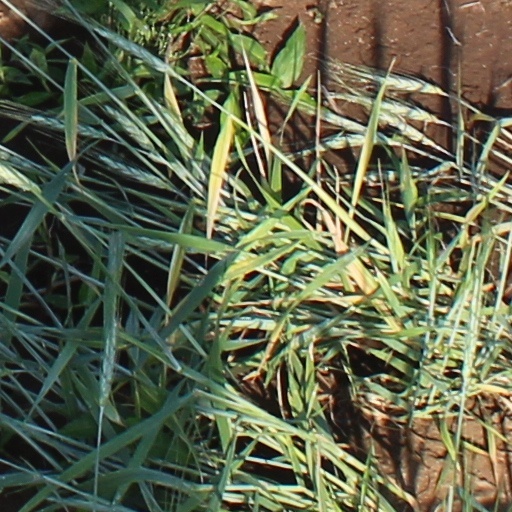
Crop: wheat